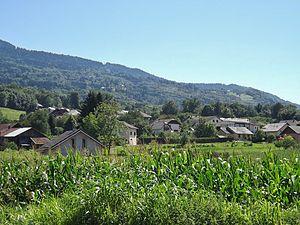
Vue de la commune de Sainte-Hélène-sur-Isère, entre Chambéry et Albertville en Savoie.
Sainte-Hélène-sur-Isère est une commune française située dans le département de la Savoie, en région Auvergne-Rhône-Alpes.